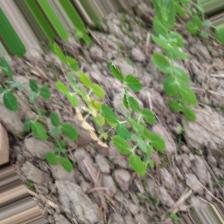
Label: Normal